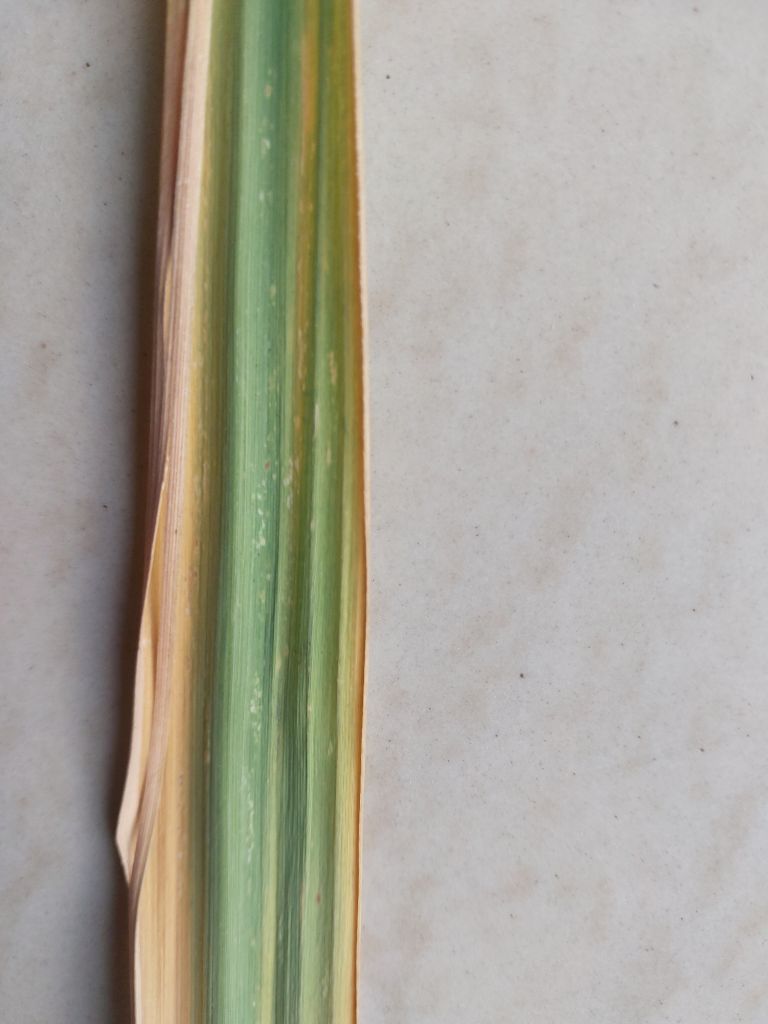
Label: Yellow Leaf